Hermann Rieck

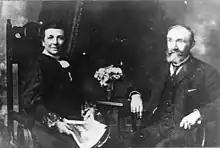
Fanny and Hermann Rieck on their 25th wedding anniversary, Germany, 1917

Hermann Rieck (c. 1837-1921) was a pioneer farmer in the Coffs Harbour region of New South Wales, Australia, and the founder of the banana industry in the region.